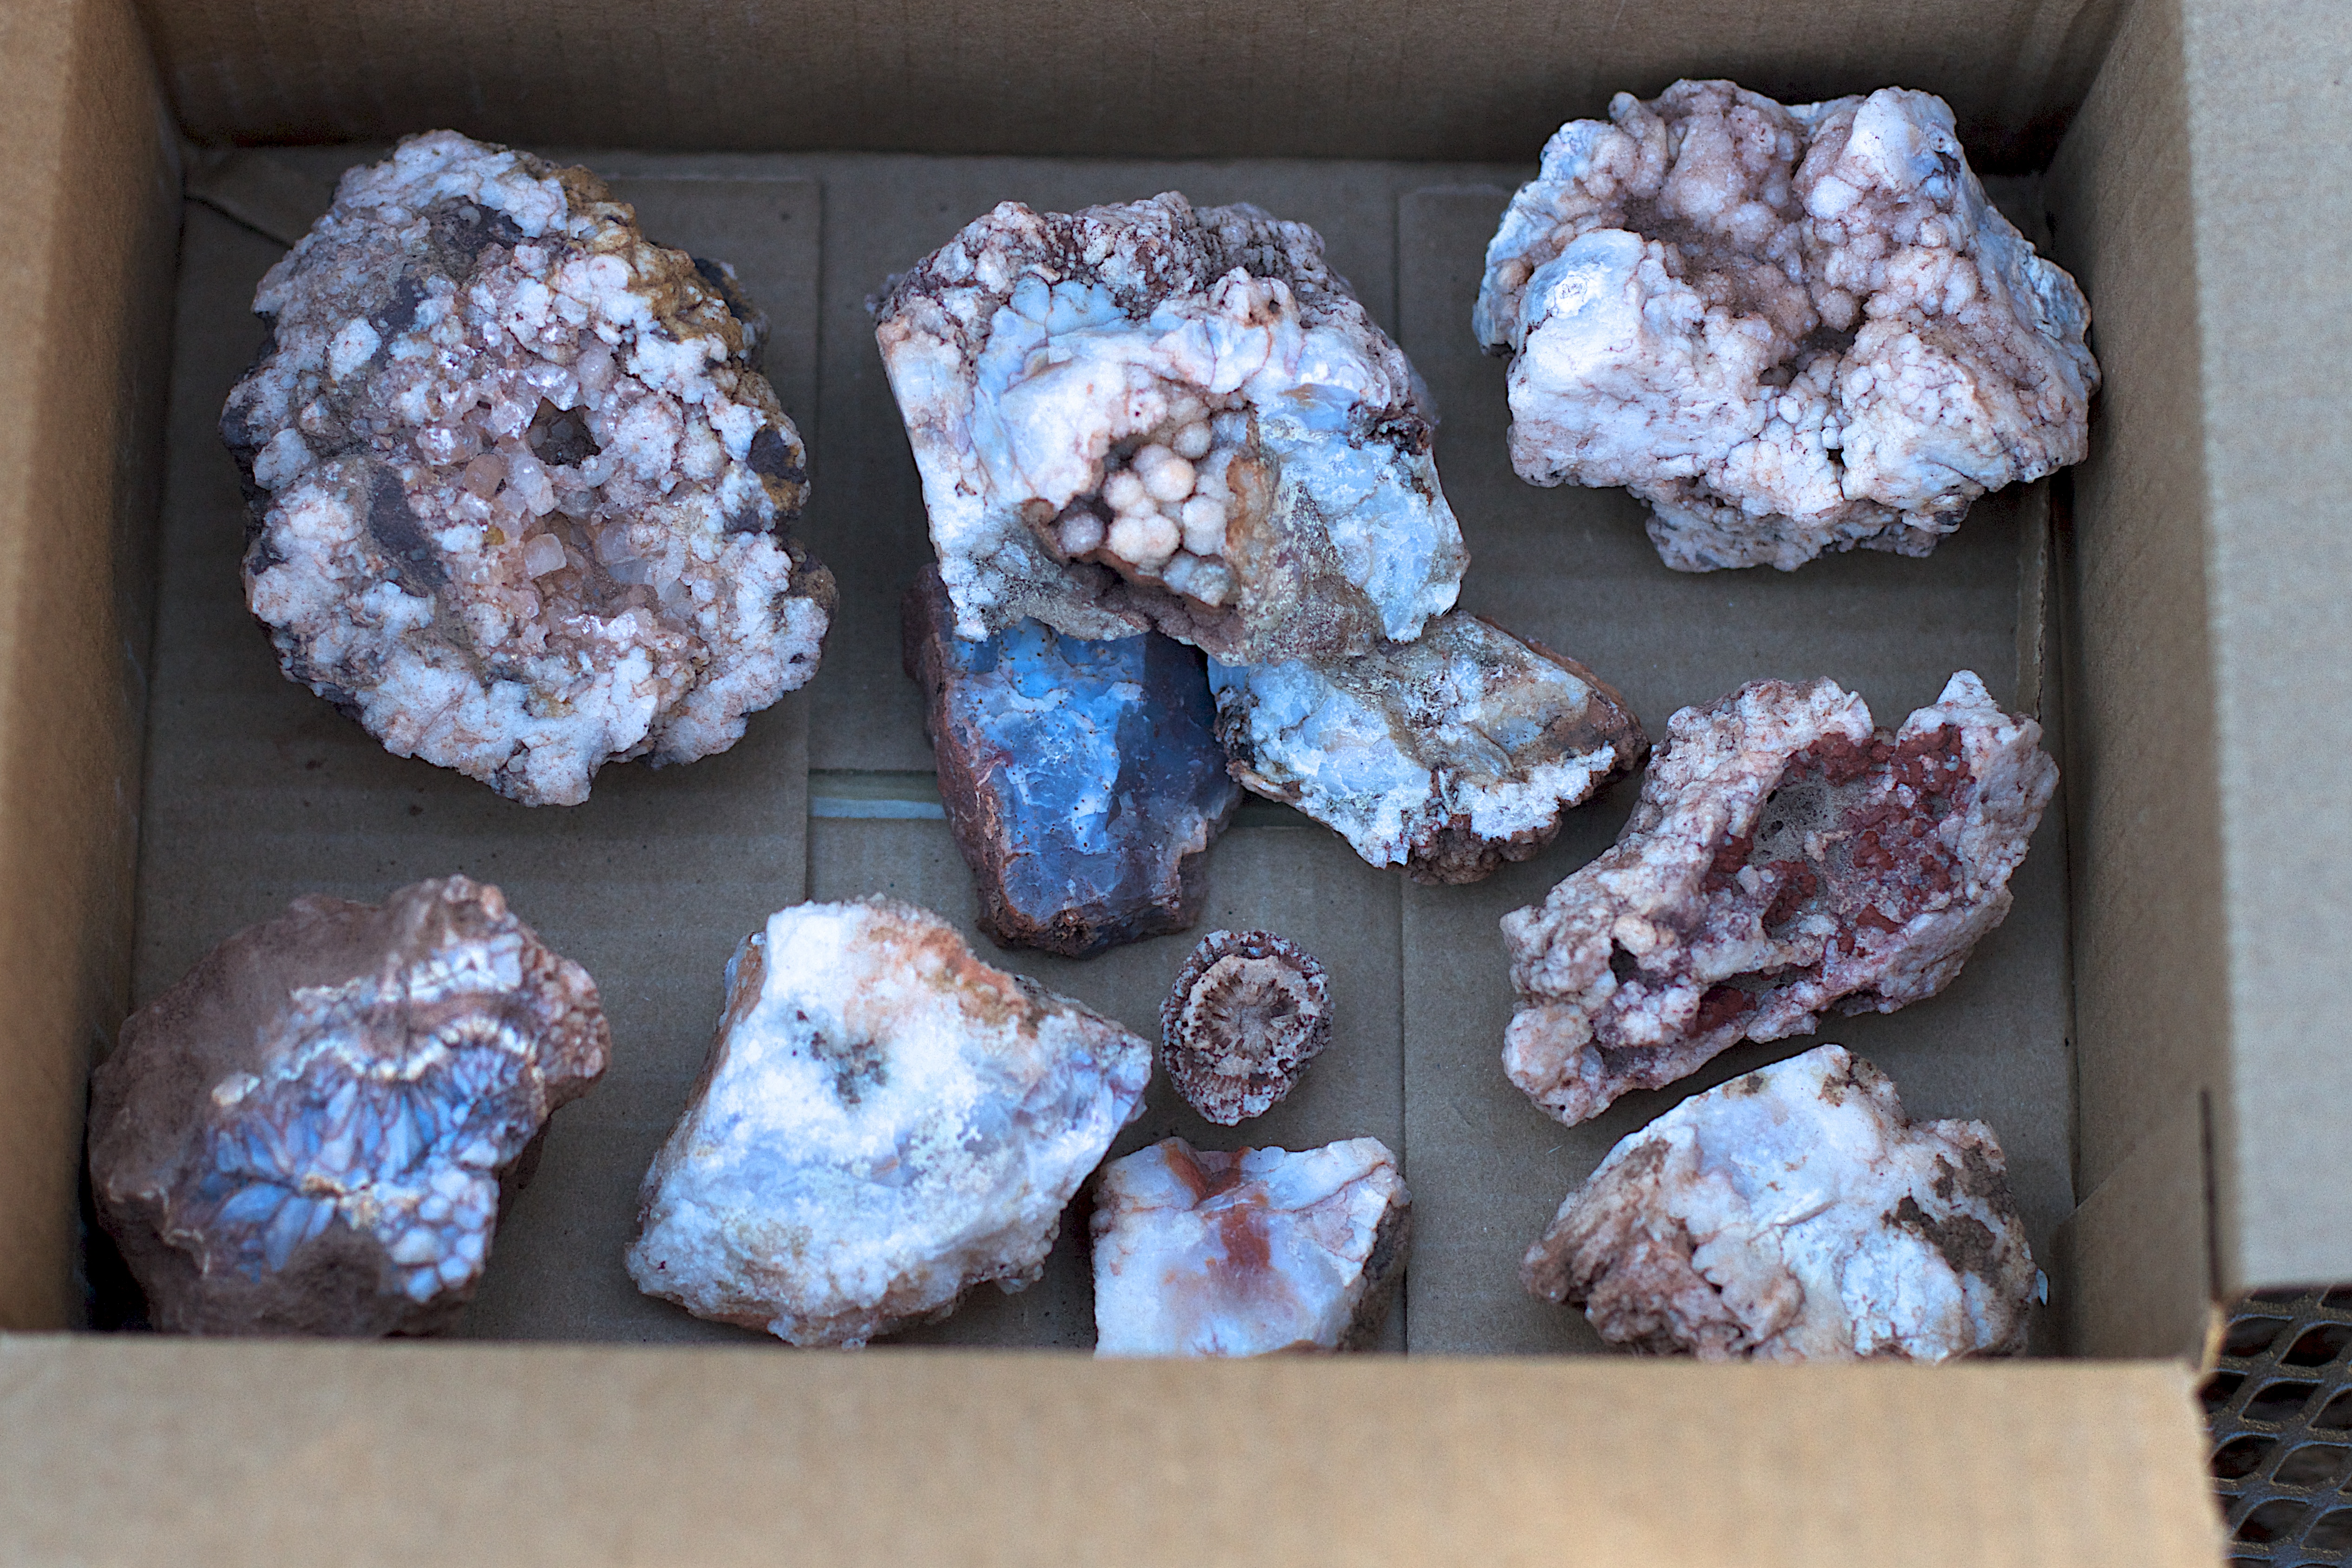
rock, flower, food, material, art, organ, mineral